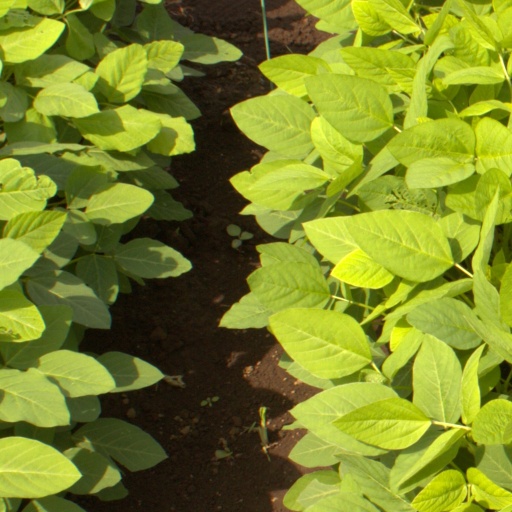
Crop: soybean